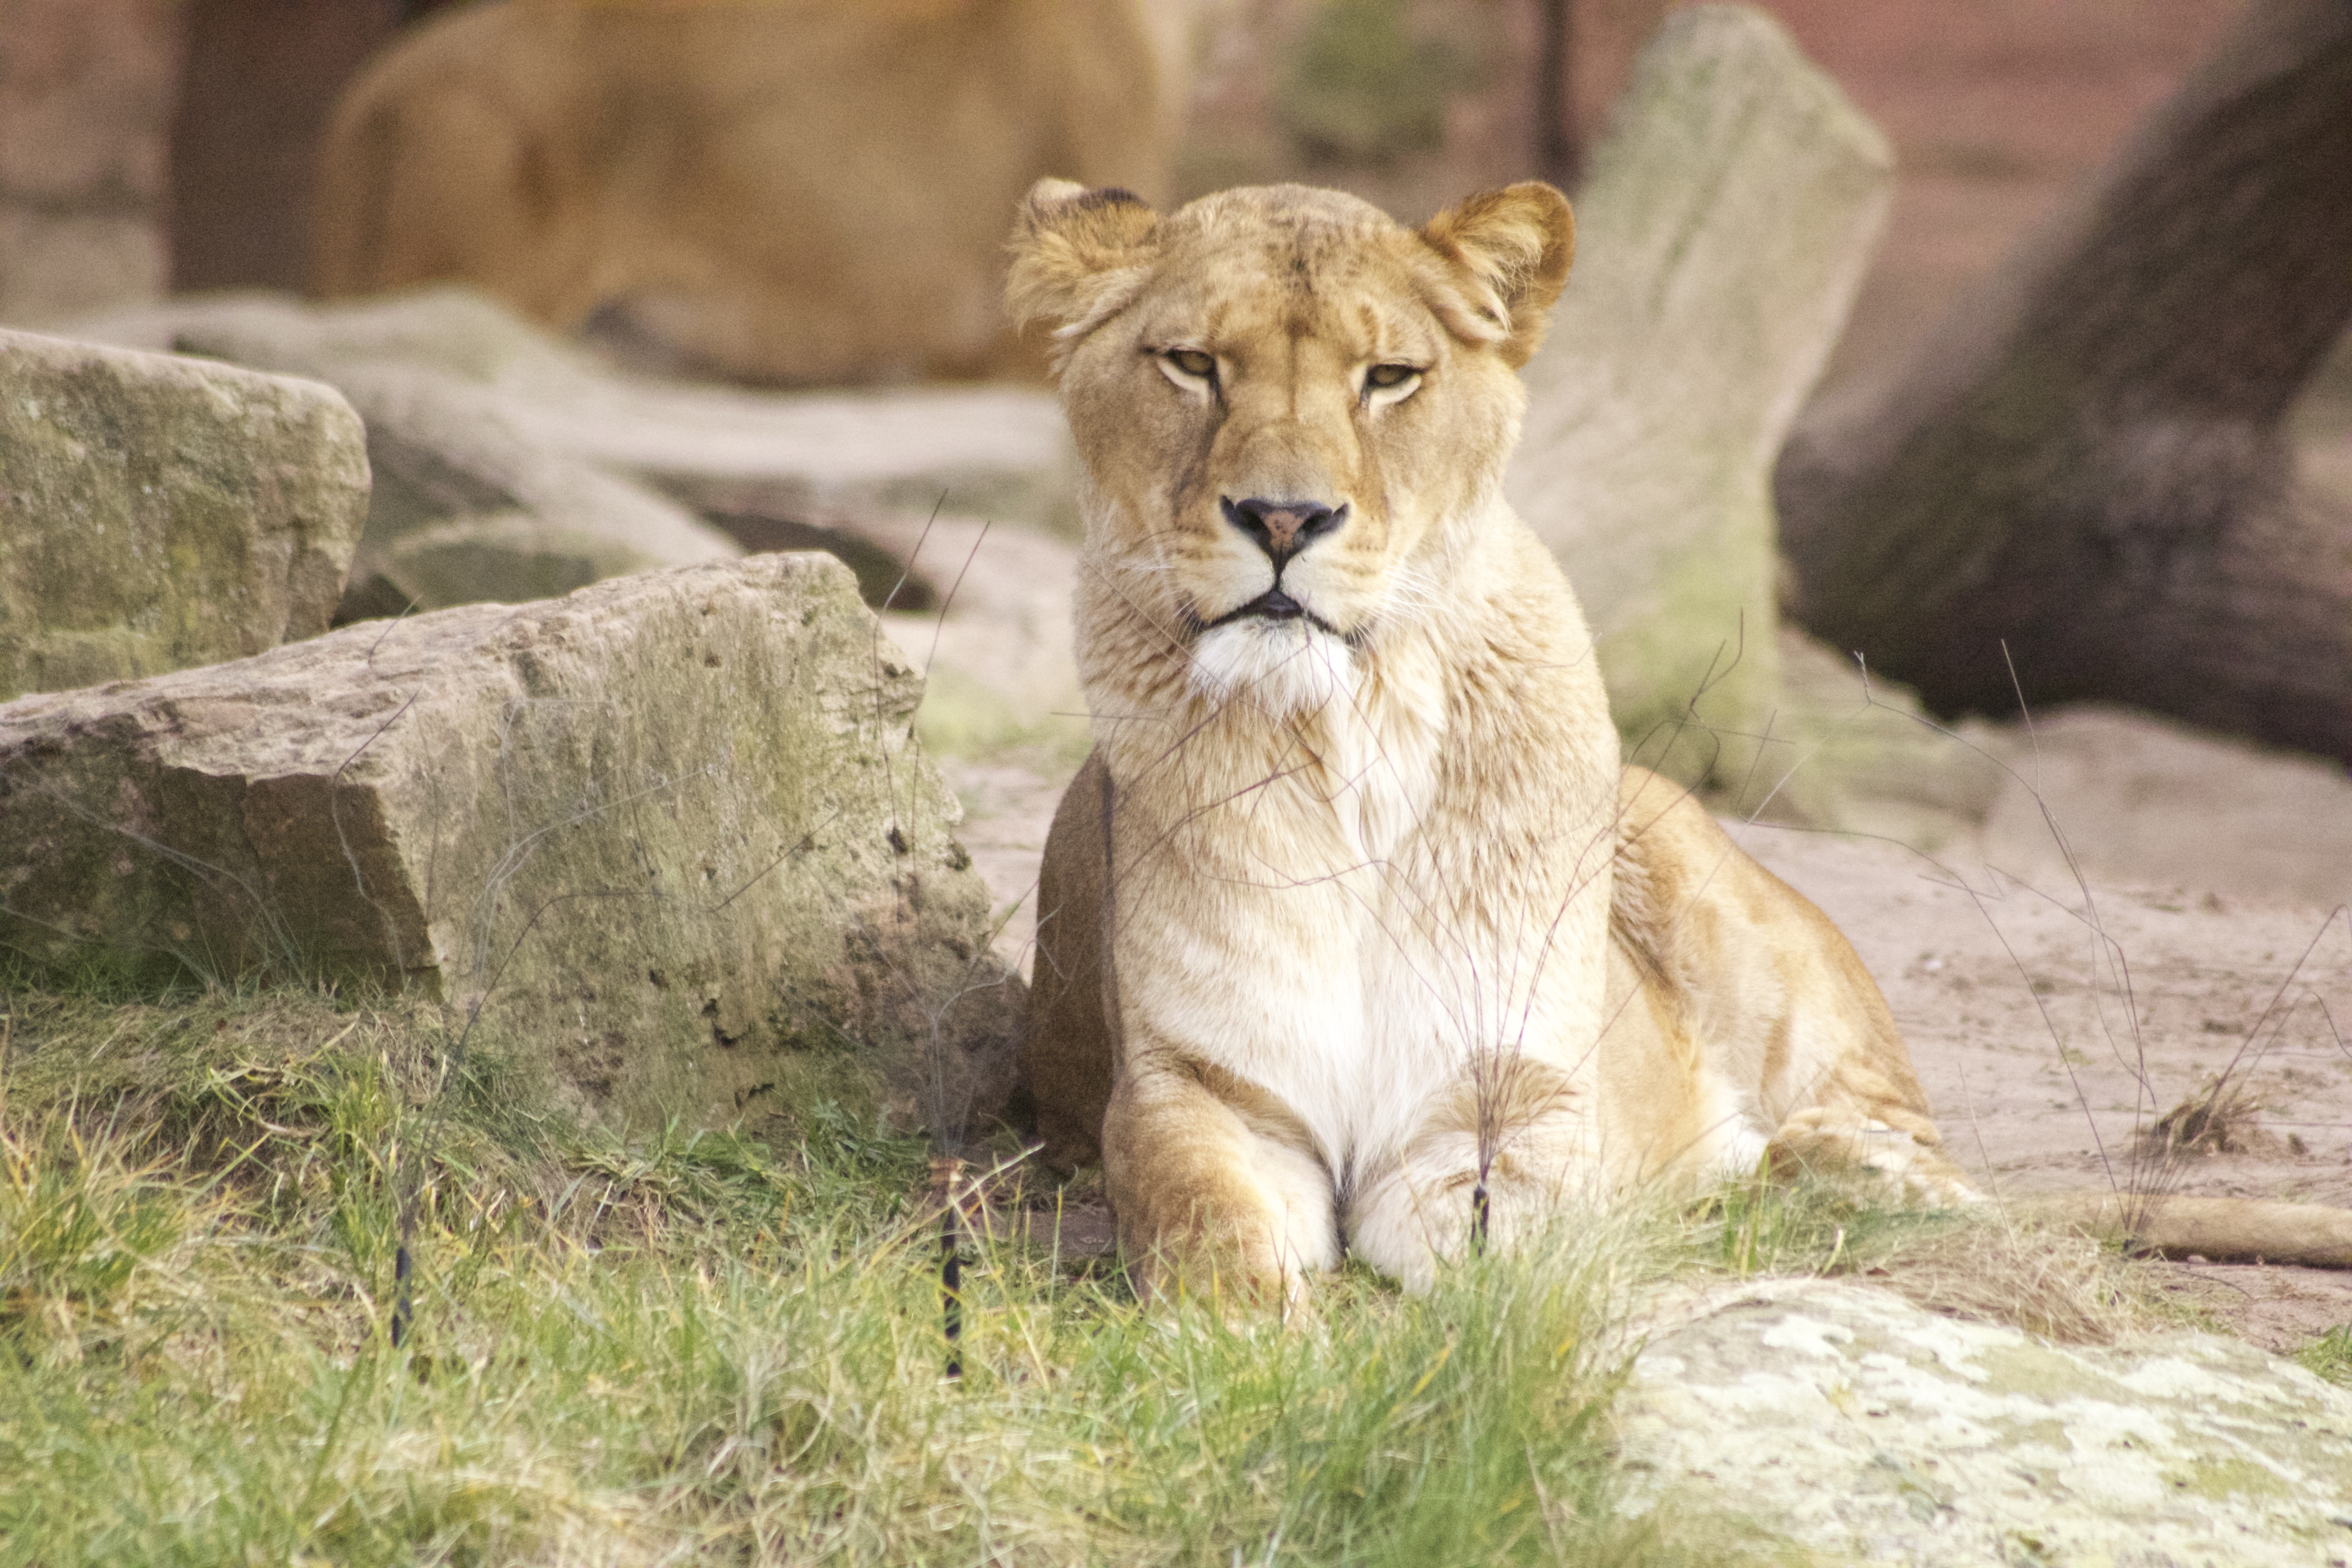
nature, adventure, view, animal, wildlife, wild, zoo, fur, cat, africa, mammal, mane, predator, fauna, lion, big cat, wild animal, enclosure, king, beautiful, elegant, wildcat, animal world, safari, wildlife photography, dangerous, noble, animal portrait, puma, lion's mane, big cats, zoo hannover, cat like mammal, masai lion